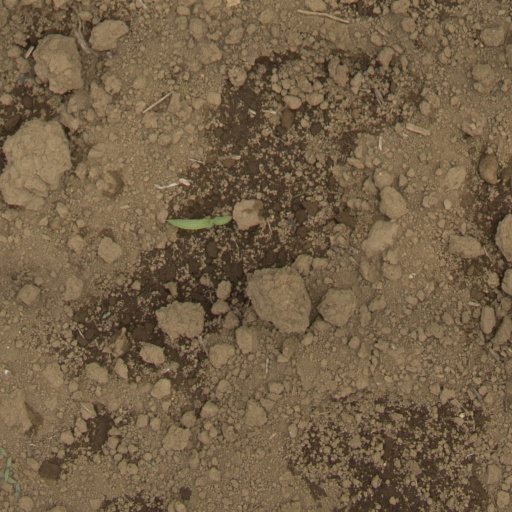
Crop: Jerusalem artichoke